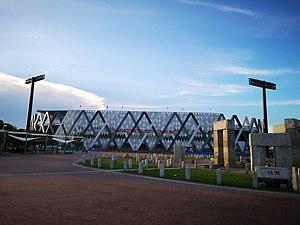
Le Hanazono Rugby Stadium à Higashiosaka est le plus vieux stade dédié au rugby à XV au Japon. Il appartient à la vile de Higashiosaka, a ouvert en 1929 et a actuellement une capacité de 26 544 personnes. Il est notamment le siège du tournoi de rugby national annuel des lycées et a hébergé d'importantes rencontres internationales et des matchs de la Top League.